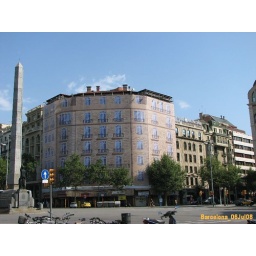
A street in Barcelona, the windows and wall of the large buiding is just cloth.